COVID-19 pandemic in Turkey

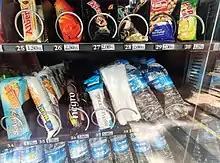
Face masks sold in a vending machine in Samsun, for 5 Turkish lira each

On 2 April, the Istanbul Medical Chamber expressed concern about the Ministry of Health's tally, which included only cases confirmed by reverse-transcription polymerase chain reaction tests, thereby excluding the ELISAs administered in private hospitals. Criticizing private hospitals' use of new antigen-testing technology that have much lower sensitivity, the Chamber of Physicians expressed concern over the decentralization of data collection.